Papilio iswaroides

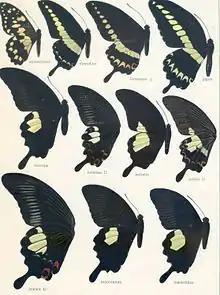
"Papilio iswaroides" in Adalbert Seitz "Fauna Indoaustralica"

"Papilio iswaroides" is a member of the "helenus" species-group. The members of this clade are